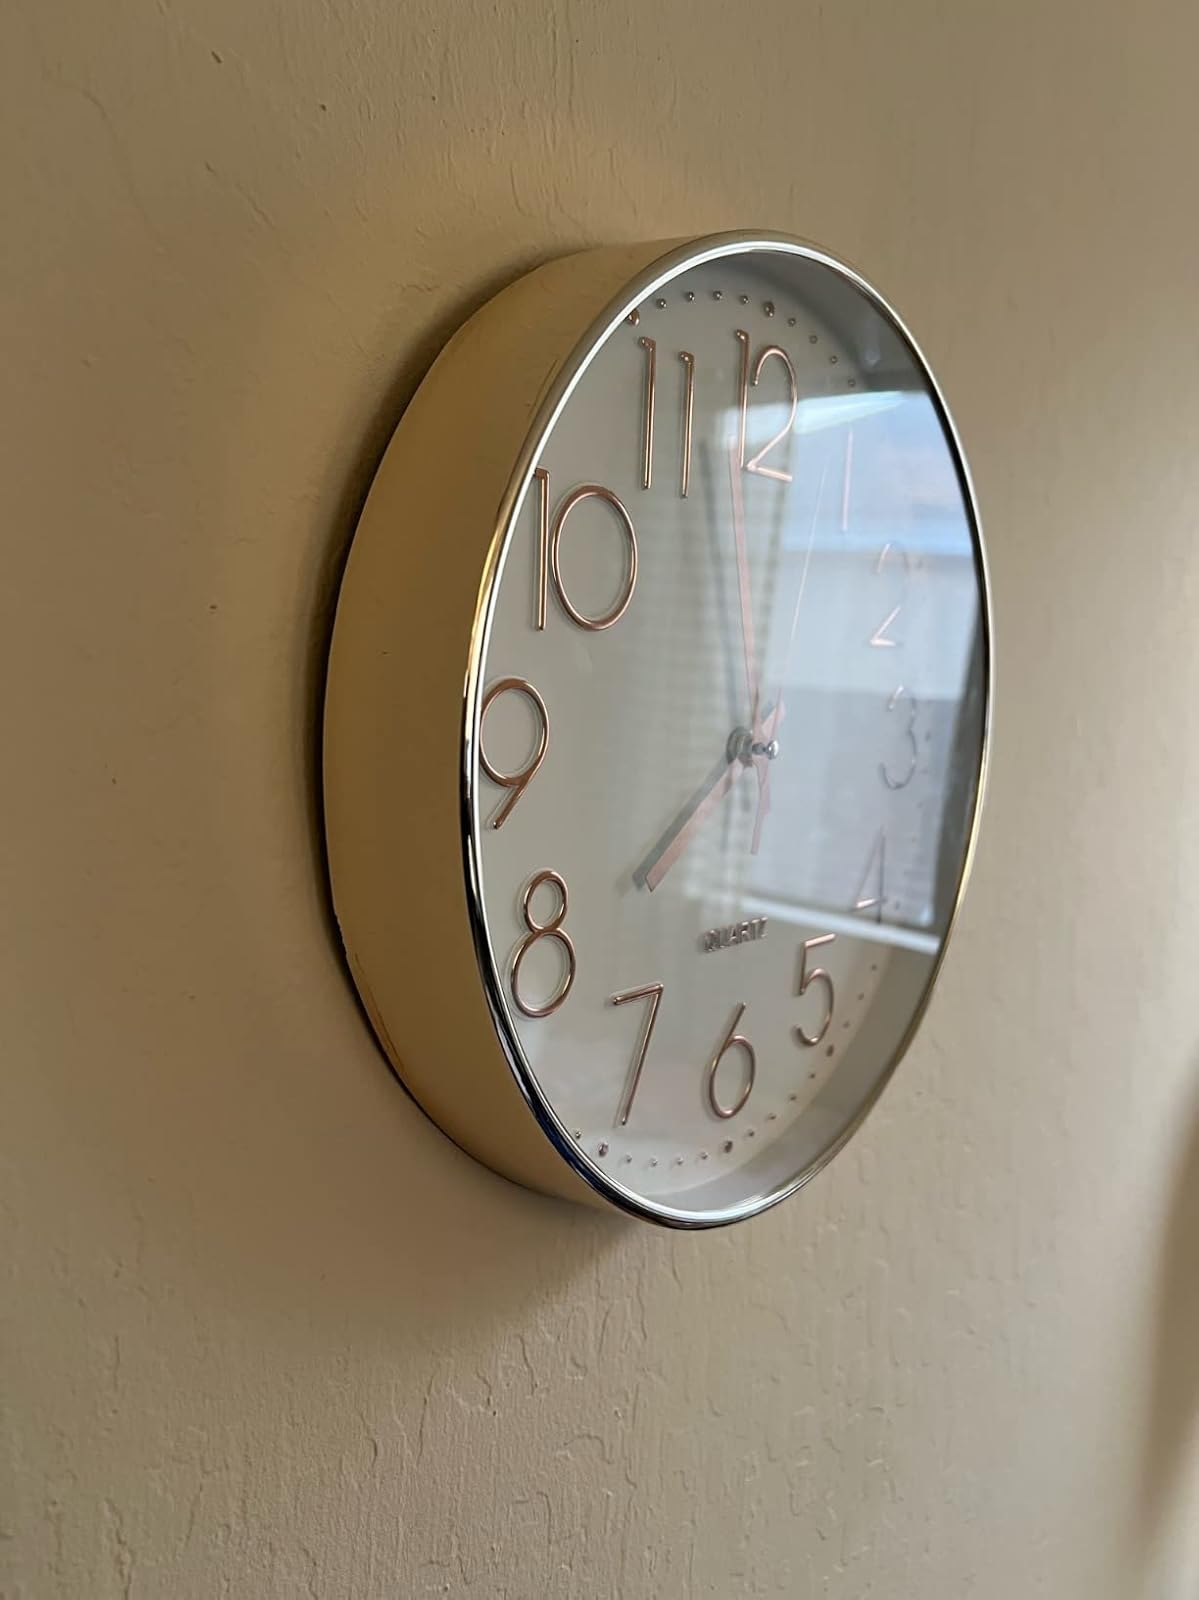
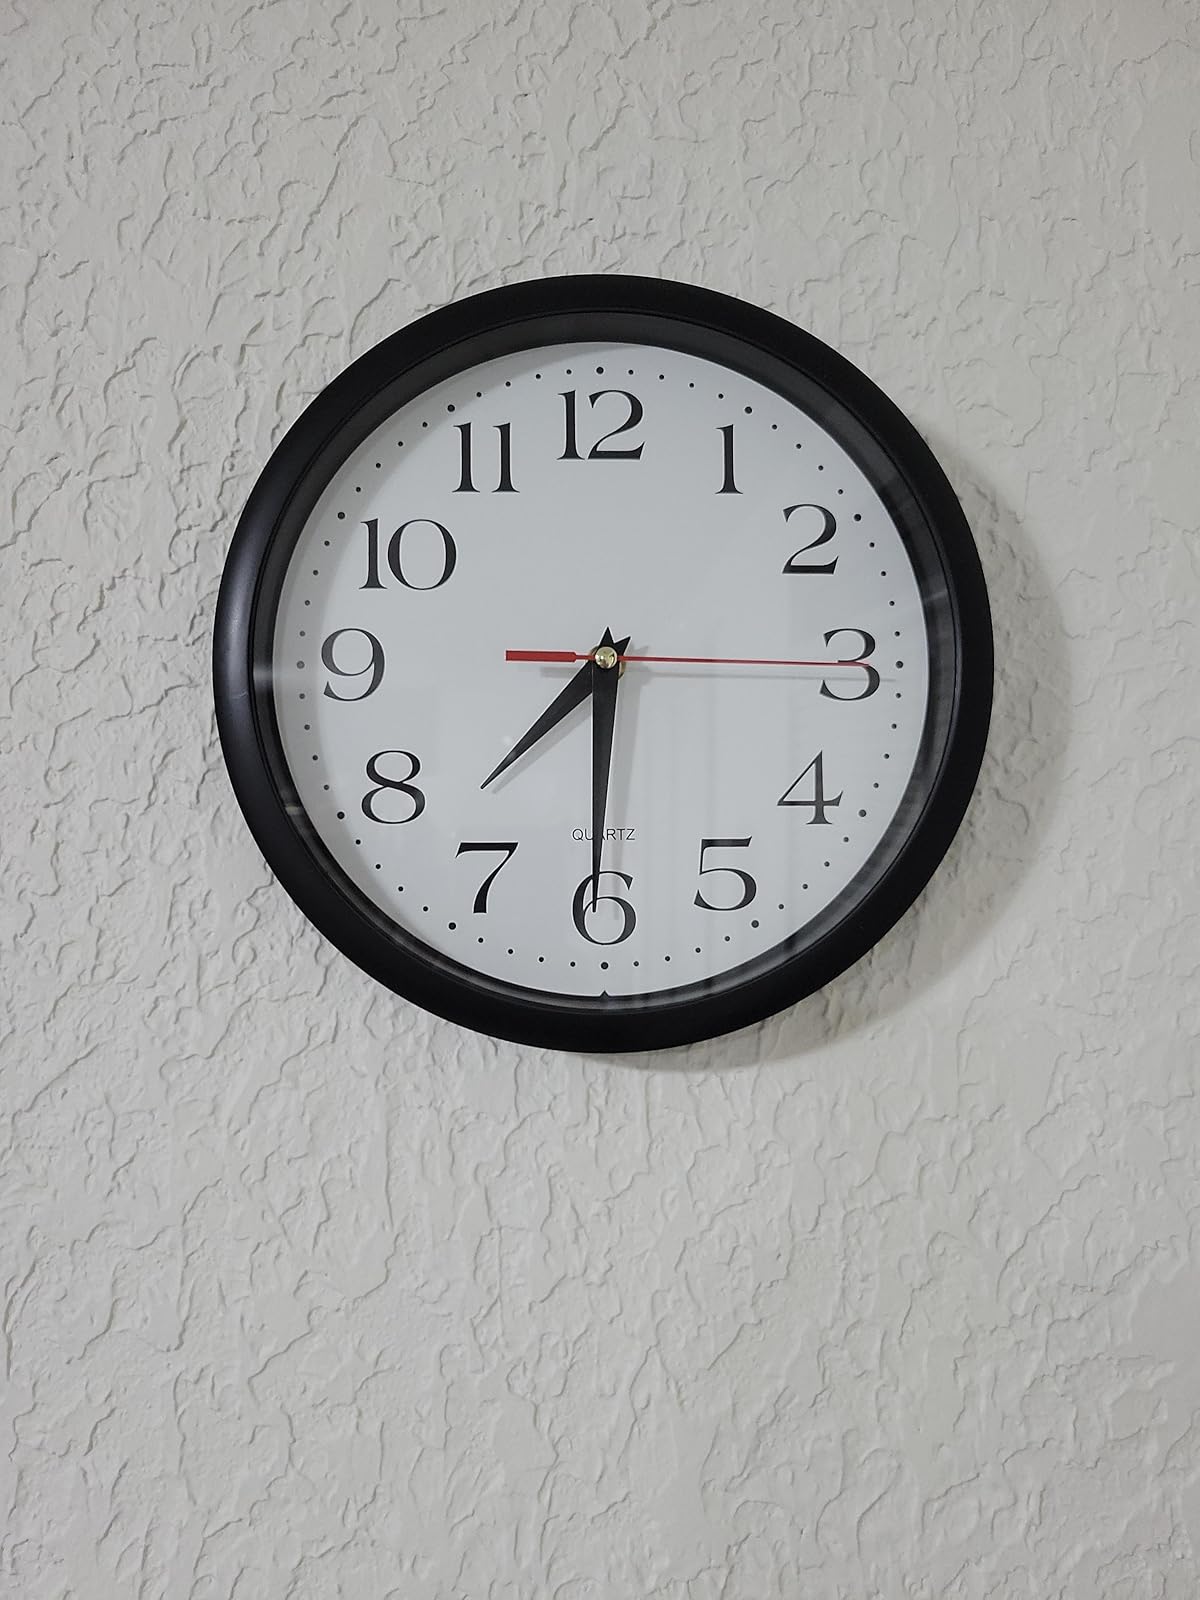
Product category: clock
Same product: no